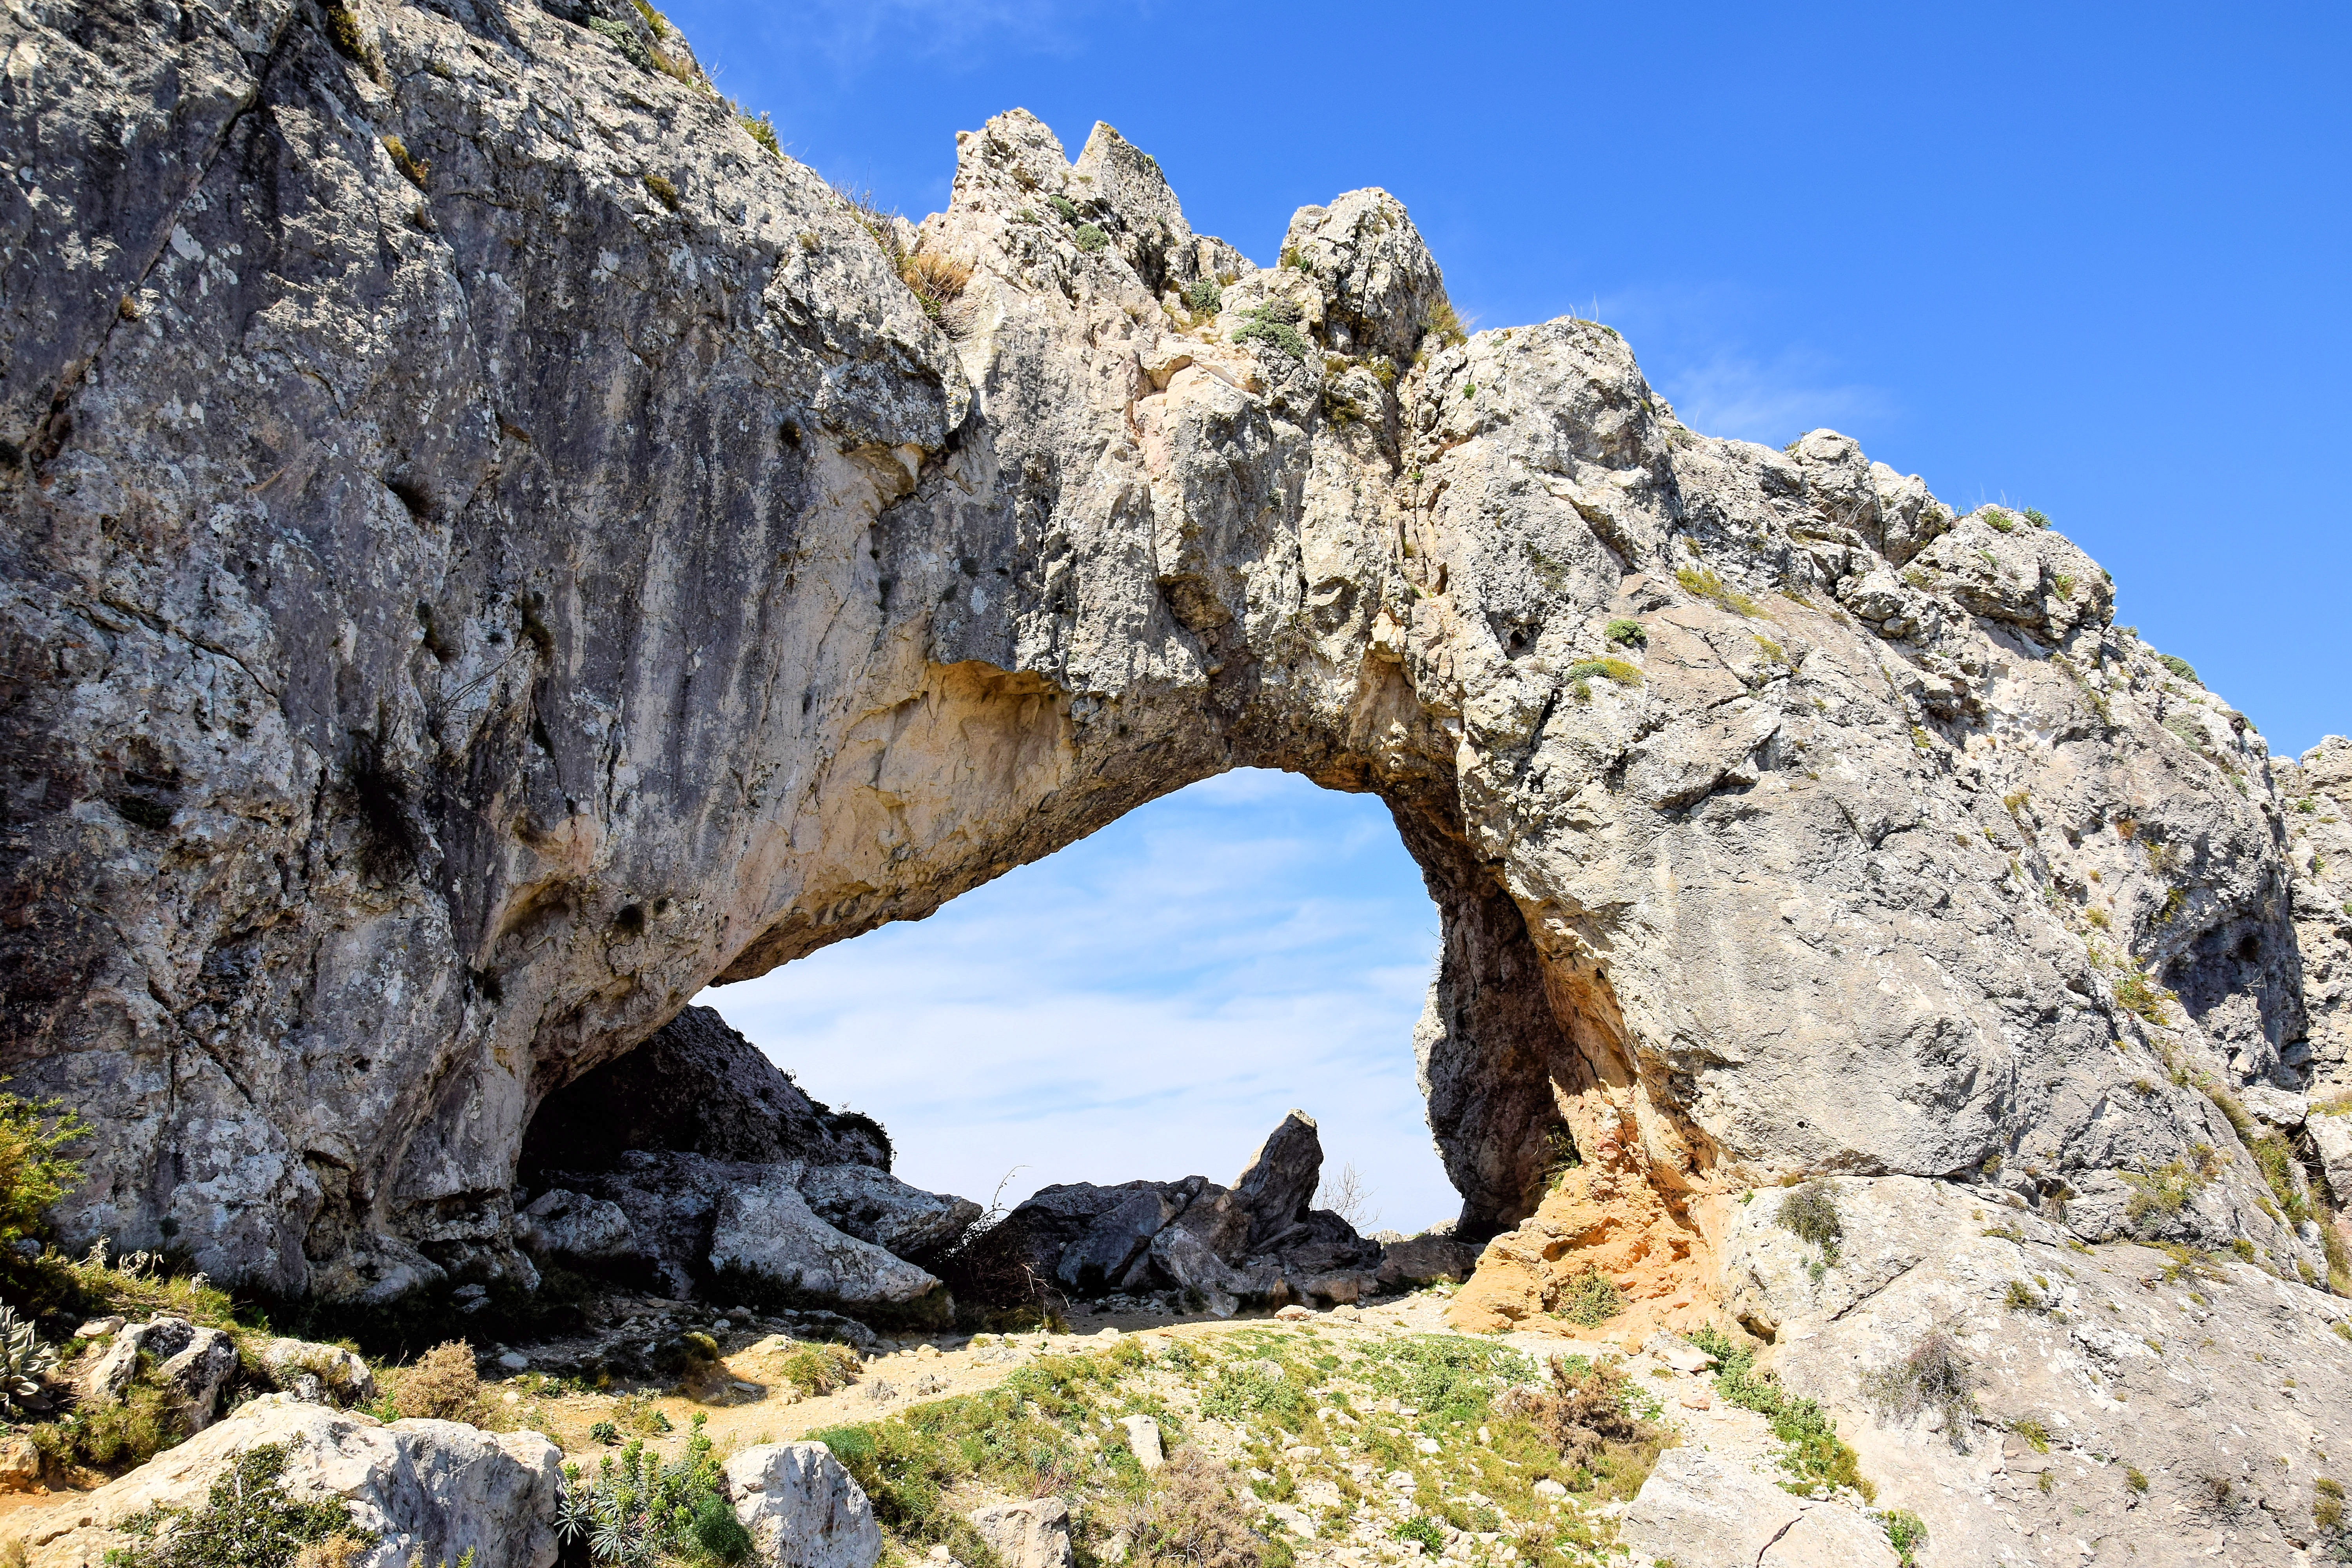
natural, sky, plant, mountain, bedrock, natural landscape, terrain, formation, natural arch, outcrop, landscape, cloud, erosion, hill, klippe, arch, batholith, mountain range, rock, intrusion, limestone, badlands, coast, ancient history, igneous rock, escarpment, massif, boulder, history, cliff, grass, historic site